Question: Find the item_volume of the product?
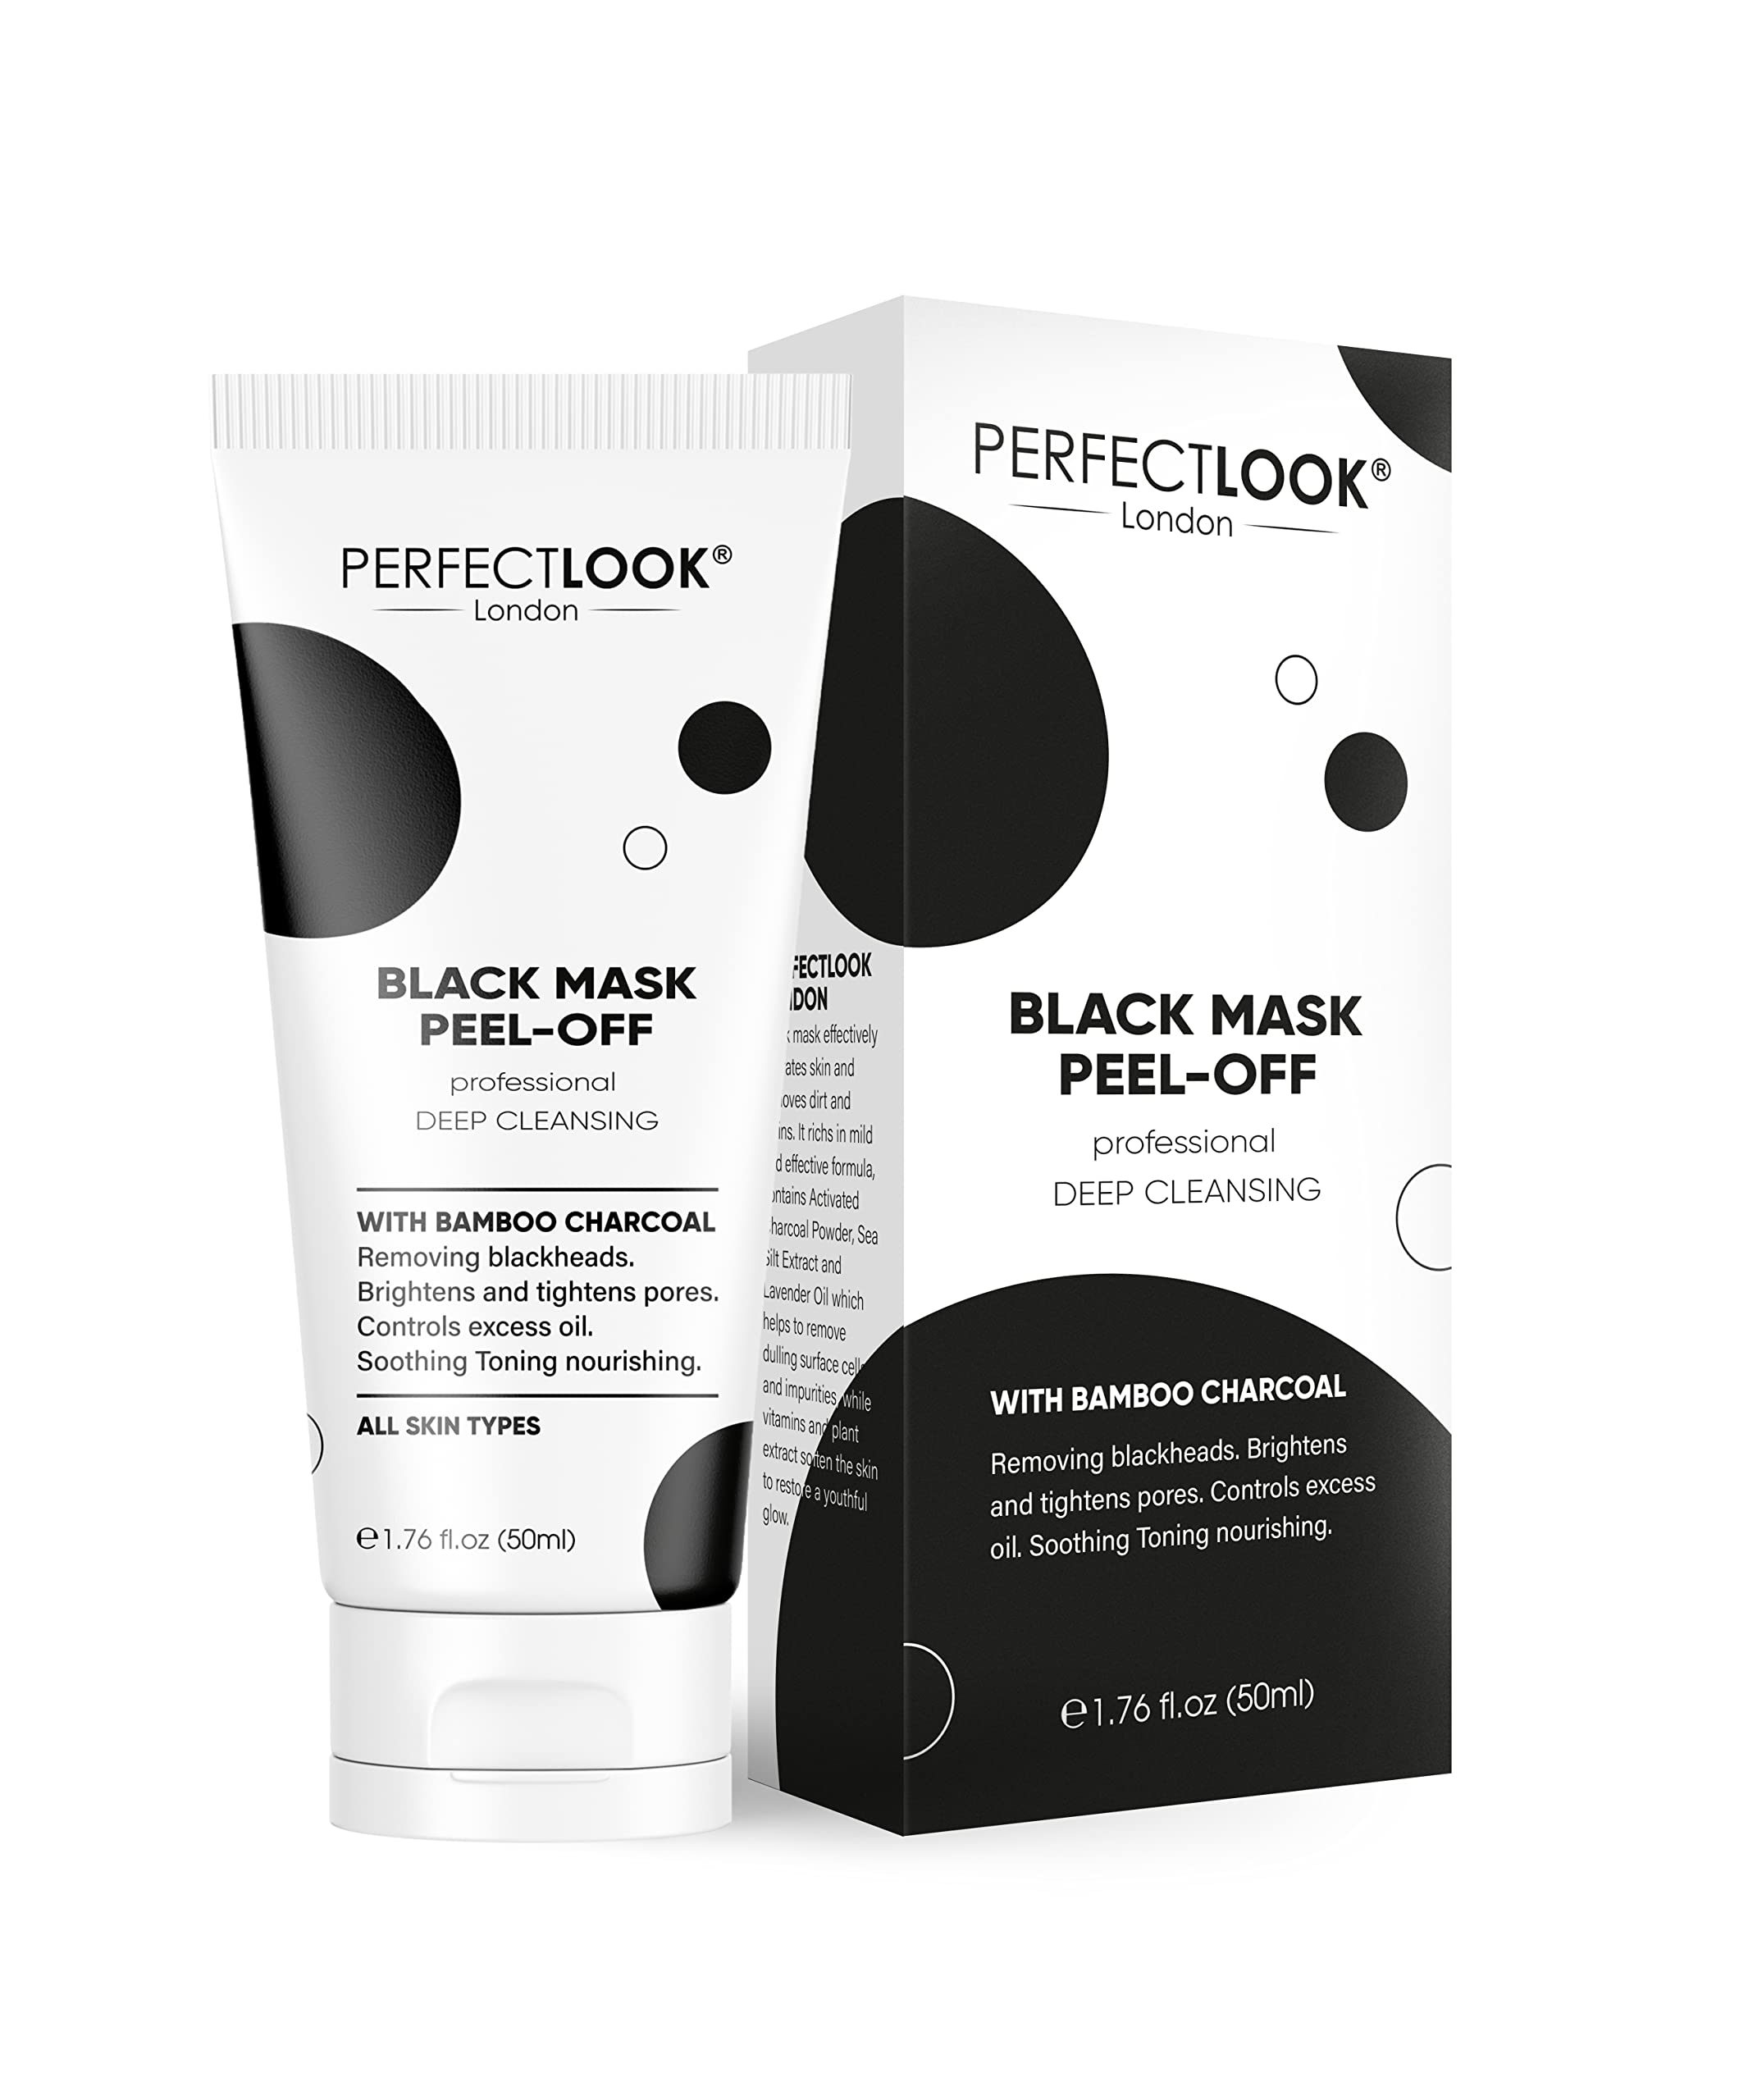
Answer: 1.76 fluid ounce